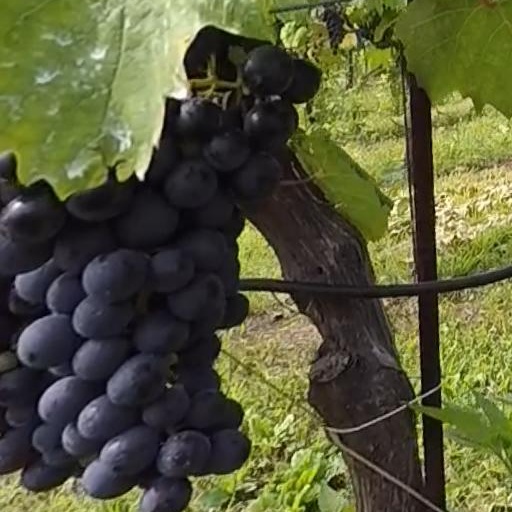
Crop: grape